Tobi Kahn

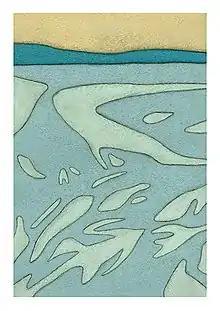
Tobi Kahn, "ALIGNED, Paintings by Tobi Kahn," 2011

In 2024, "ALOMH", Sculptural Outdoor Installation for Jefferson Hospital’s Honickman Center, Philadelphia, PA.